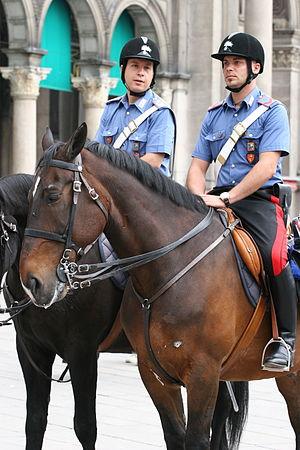
La police militaire assure la sécurité et l'application des lois au sein d'une organisation militaire. Son action se limite en général à l'organisation et ses membres.